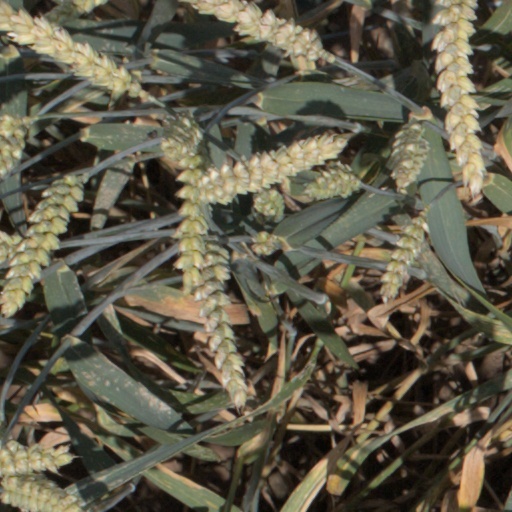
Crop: wheat